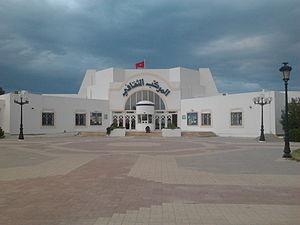
Complexe culturel de Monastir
Monastir, est une ville côtière du Sahel tunisien, au centre-est de la Tunisie, située sur une presqu'île au sud-est du golfe d'Hammamet, à une vingtaine de kilomètres à l'est de Sousse et à 162 kilomètres au sud de Tunis. En 2014, la population de la municipalité atteint 93 306 habitants.